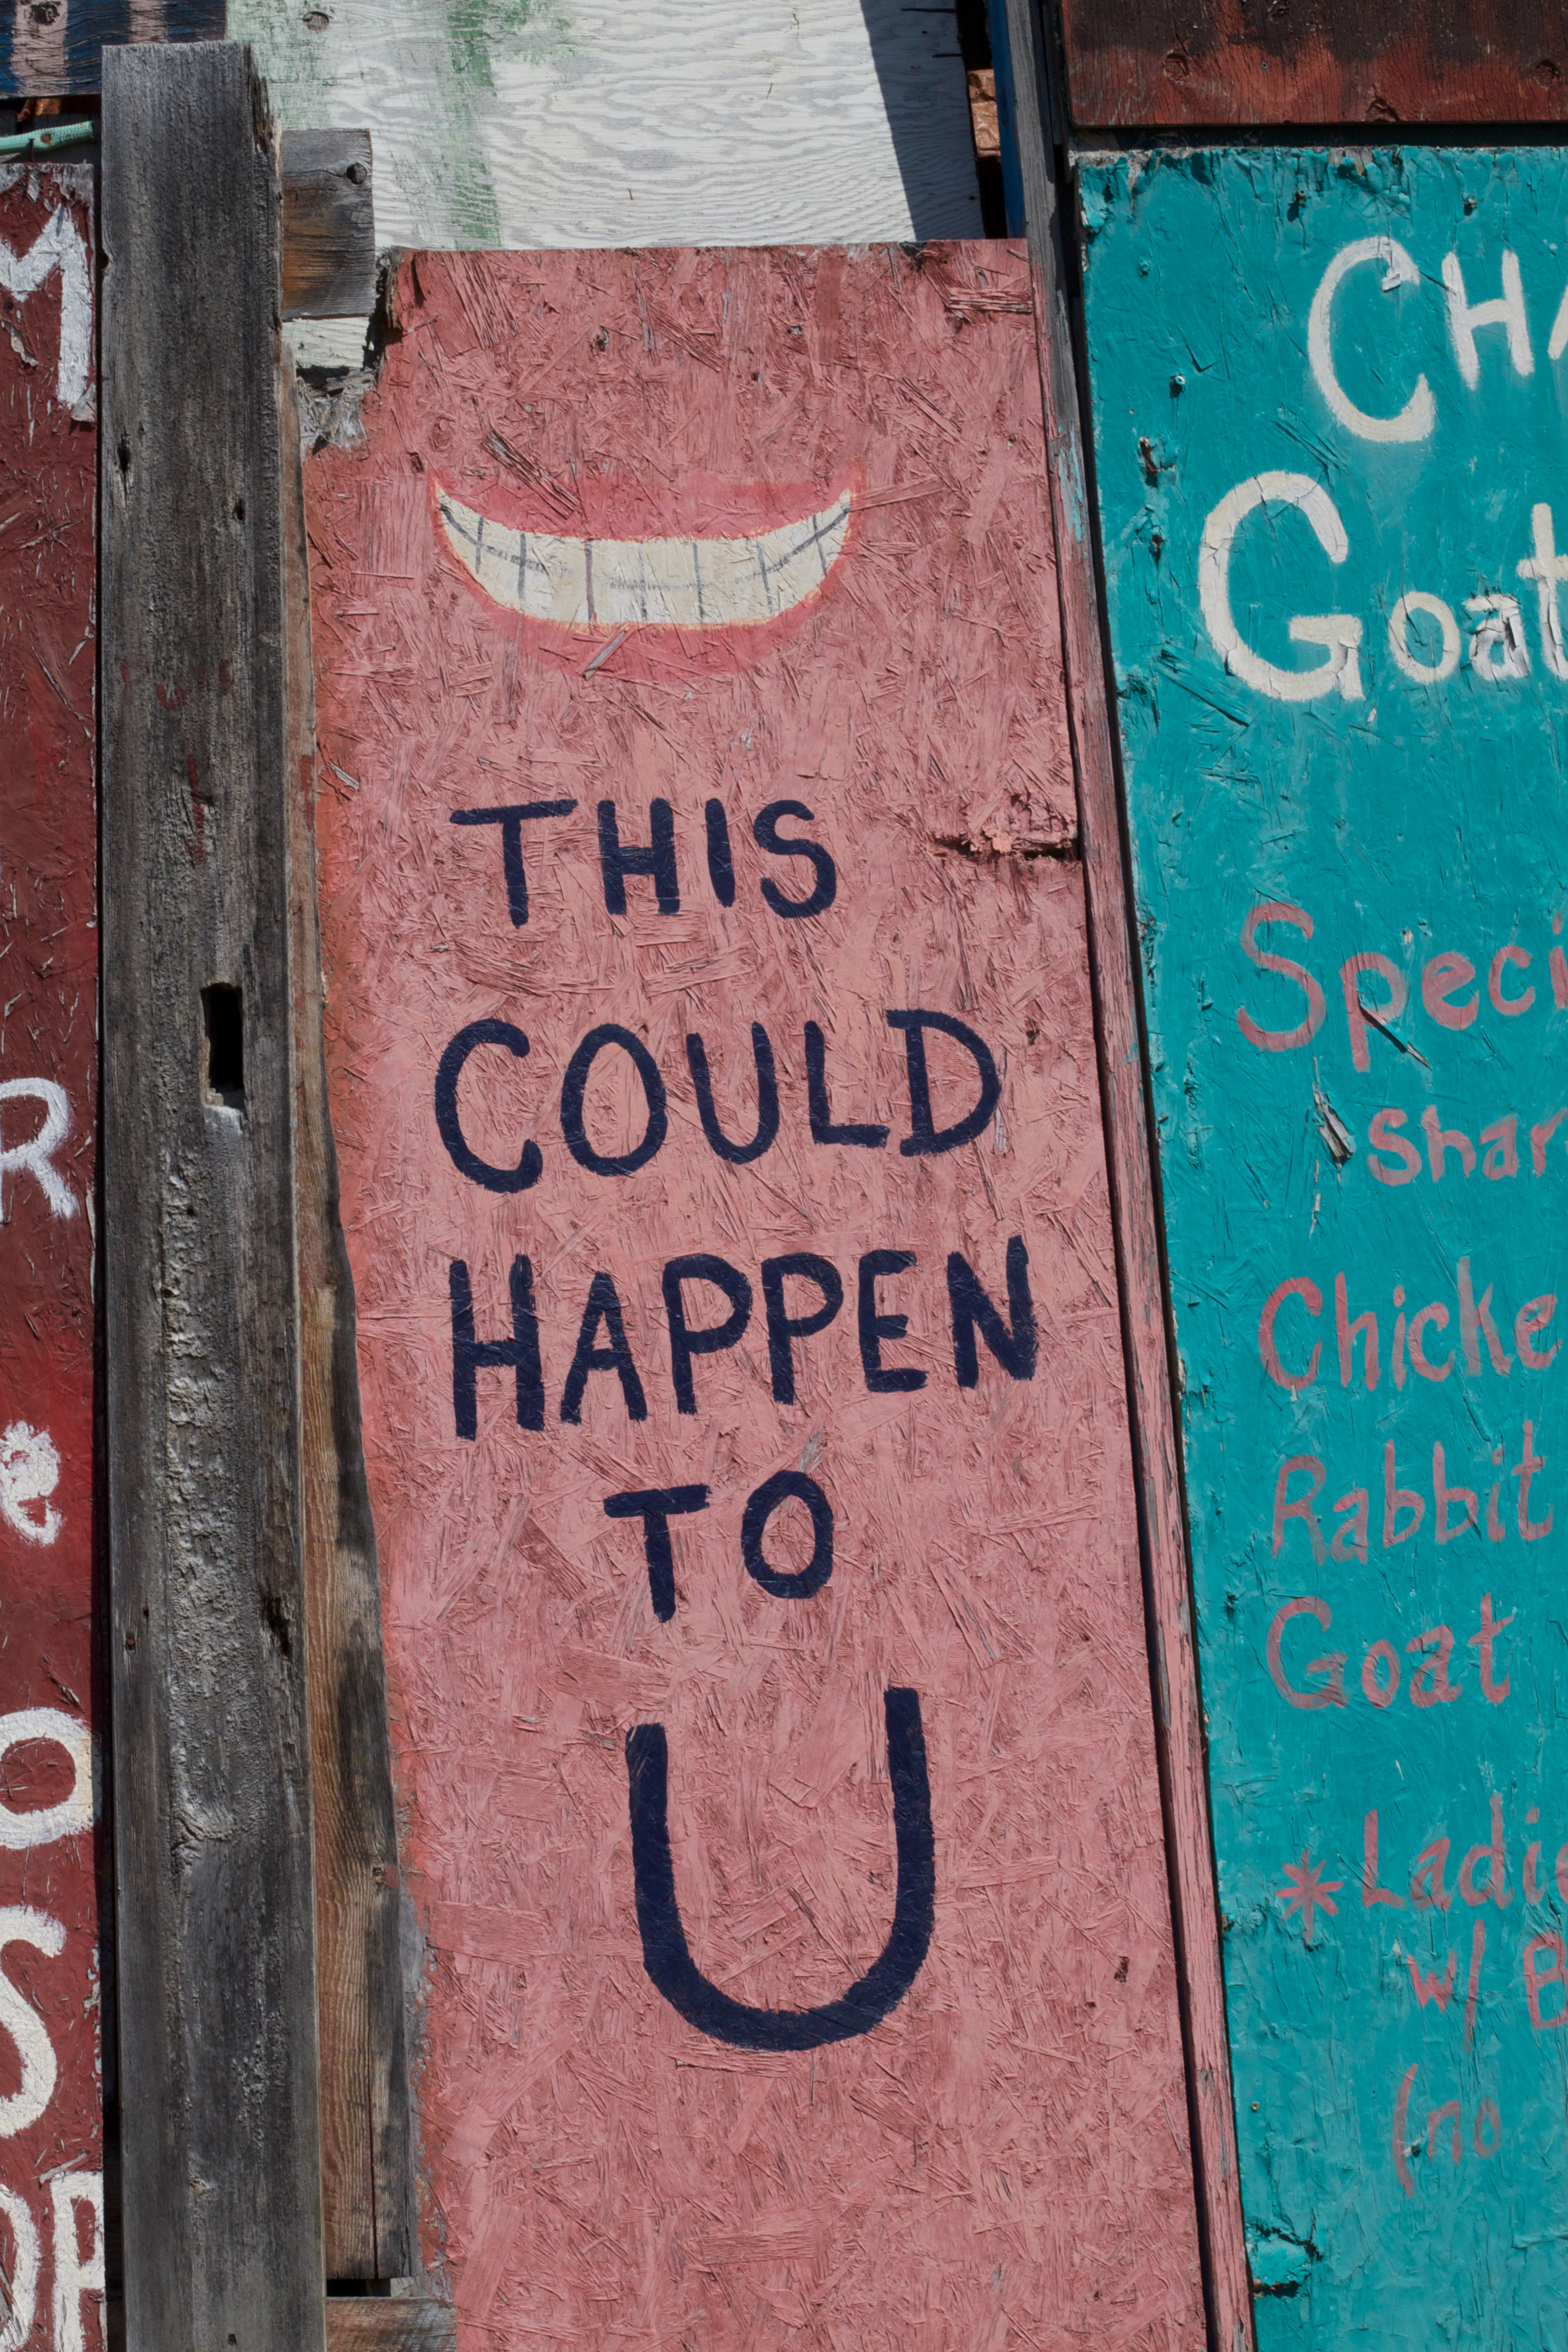
street, number, sign, red, color, street sign, signage, lane, font, art, odyssey